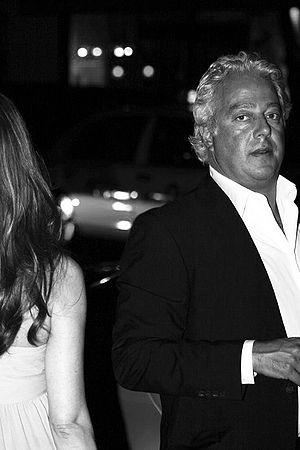
Aby J. Rosen est un magnat de l'immobilier américain né en Allemagne de l'Ouest et vivant à New York. Il est le cofondateur de RFR Holding. Rosen est également membre, investisseur fondateur et propriétaire du Core Club de New York.
Anna Sorokin, dite Anna Delvey, née le 23 janvier 1991 à Domodedovo, est une escroqueuse russe naturalisée allemande. Arrivée en Allemagne pendant l'adolescence, elle s'intéresse à la mode et effectue un stage au sein du magazine français Purple. Elle commence alors à se faire appeler Anna Delvey et à prétendre être allemande. En 2013, elle commence à travailler à un projet de création d'une fondation d'art contemporain, la Anna Delvey Foundation.